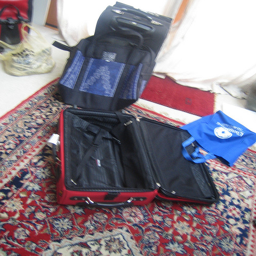
Two empty suit cases laying on the floor that are open.
A red suit case opened next to other luggage.
Suitcases are lying on a rug, one of them is open.
Two pieces of luggage atop a colorful rug.
A few suitcases sitting on a rug in a room.